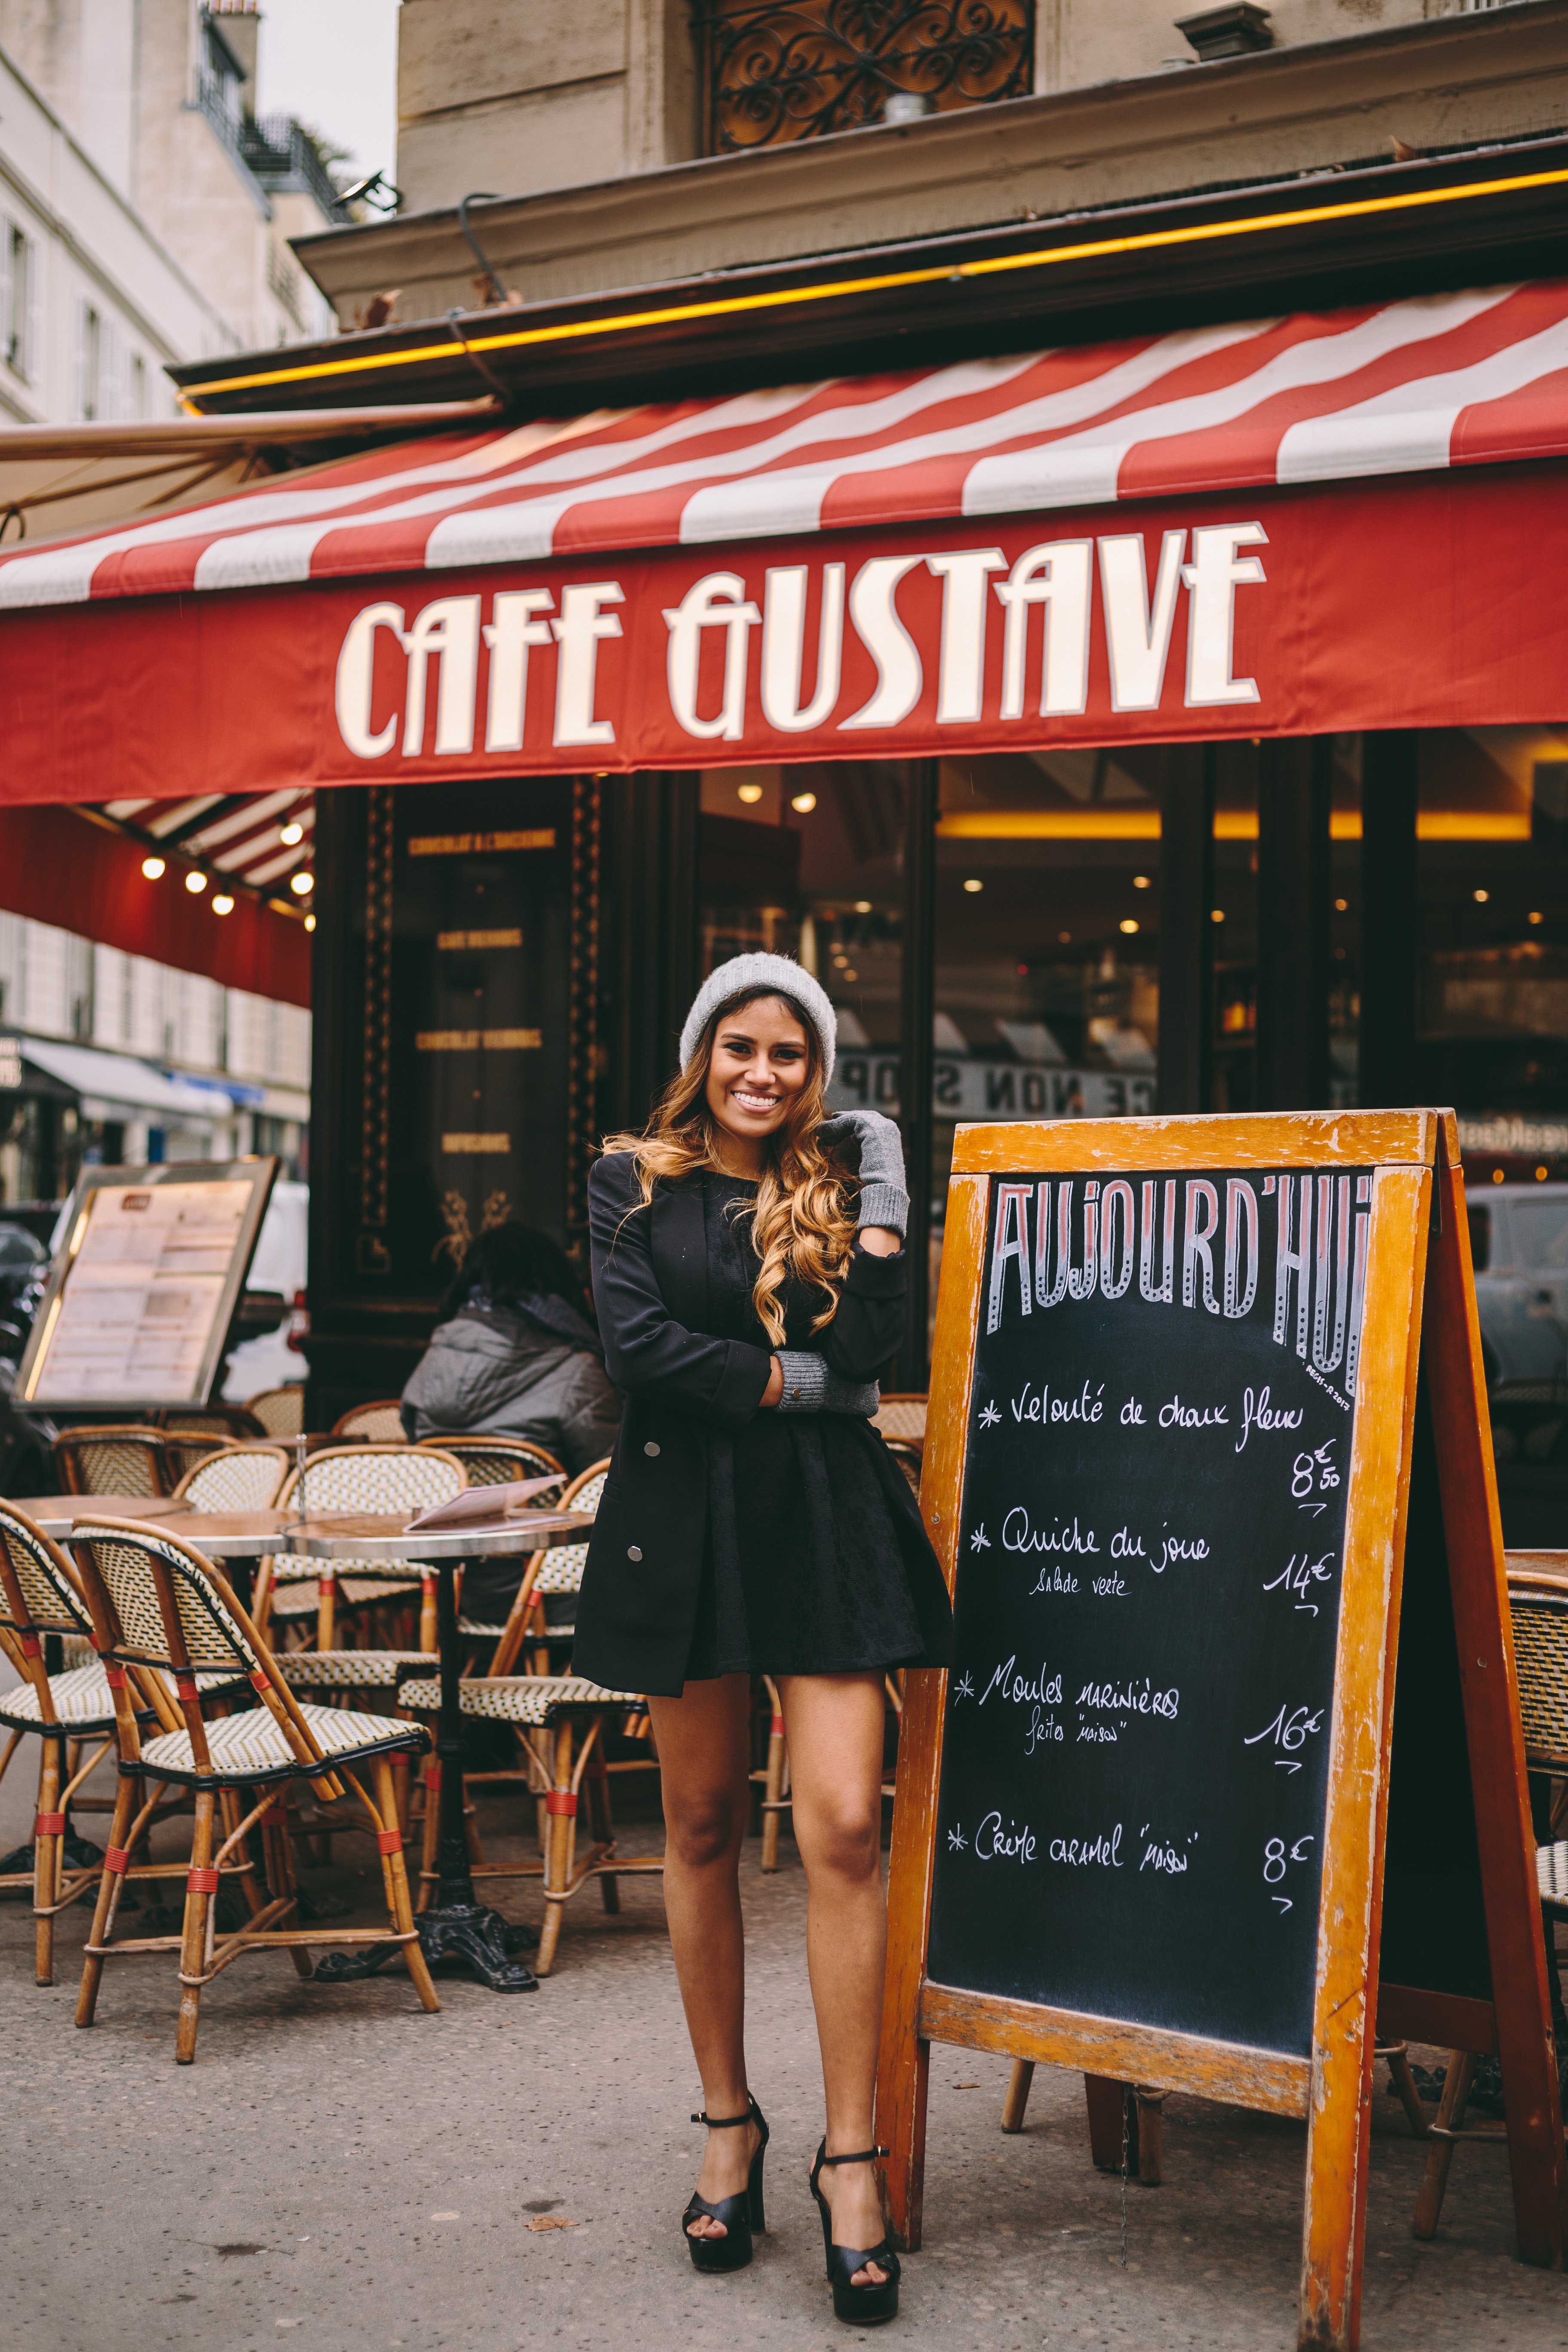
red, snapshot, street, city, signage, road, advertising, building, restaurant